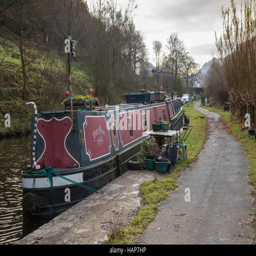
ship class on the canal